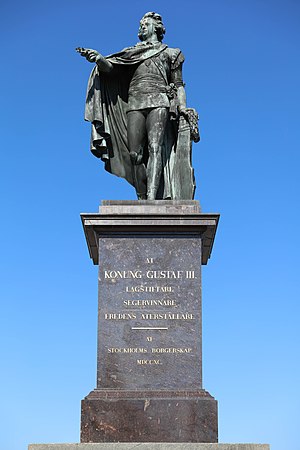
Portræt
Gustav 3. af Sverige af Johan Tobias Sergel.
Et portræt er ofte en billedlig fremstilling af en person: maleri, fotografi eller en skulptur. Det kan også være en skriftlig skildring. J. P. Jacobsens uovertrufne af Marie Grubbe er fx meget malende.